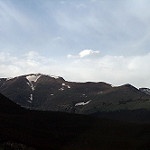
Scene: Outdoor